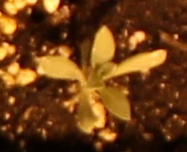
Label: Kochia